Changping station (Guangzhou Metro)

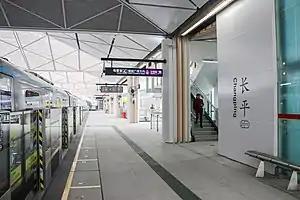
Platform 2

Changping Station is an elevated station on Line 21 of the Guangzhou Metro that became operational on 20 December 2019.